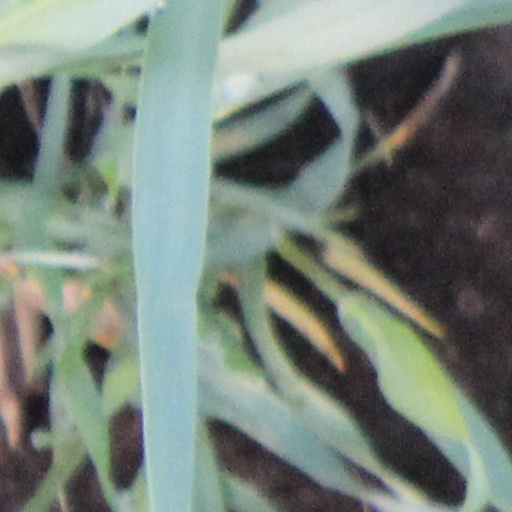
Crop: wheat